Jining railway station (Inner Mongolia)

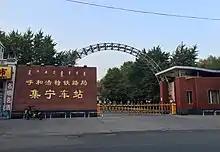
The station in 2017

Jining railway station is a third-class railway station in Jining District, Ulanqab, Inner Mongolia. It opened in 1953. The station only handles freight, there are no passenger services.